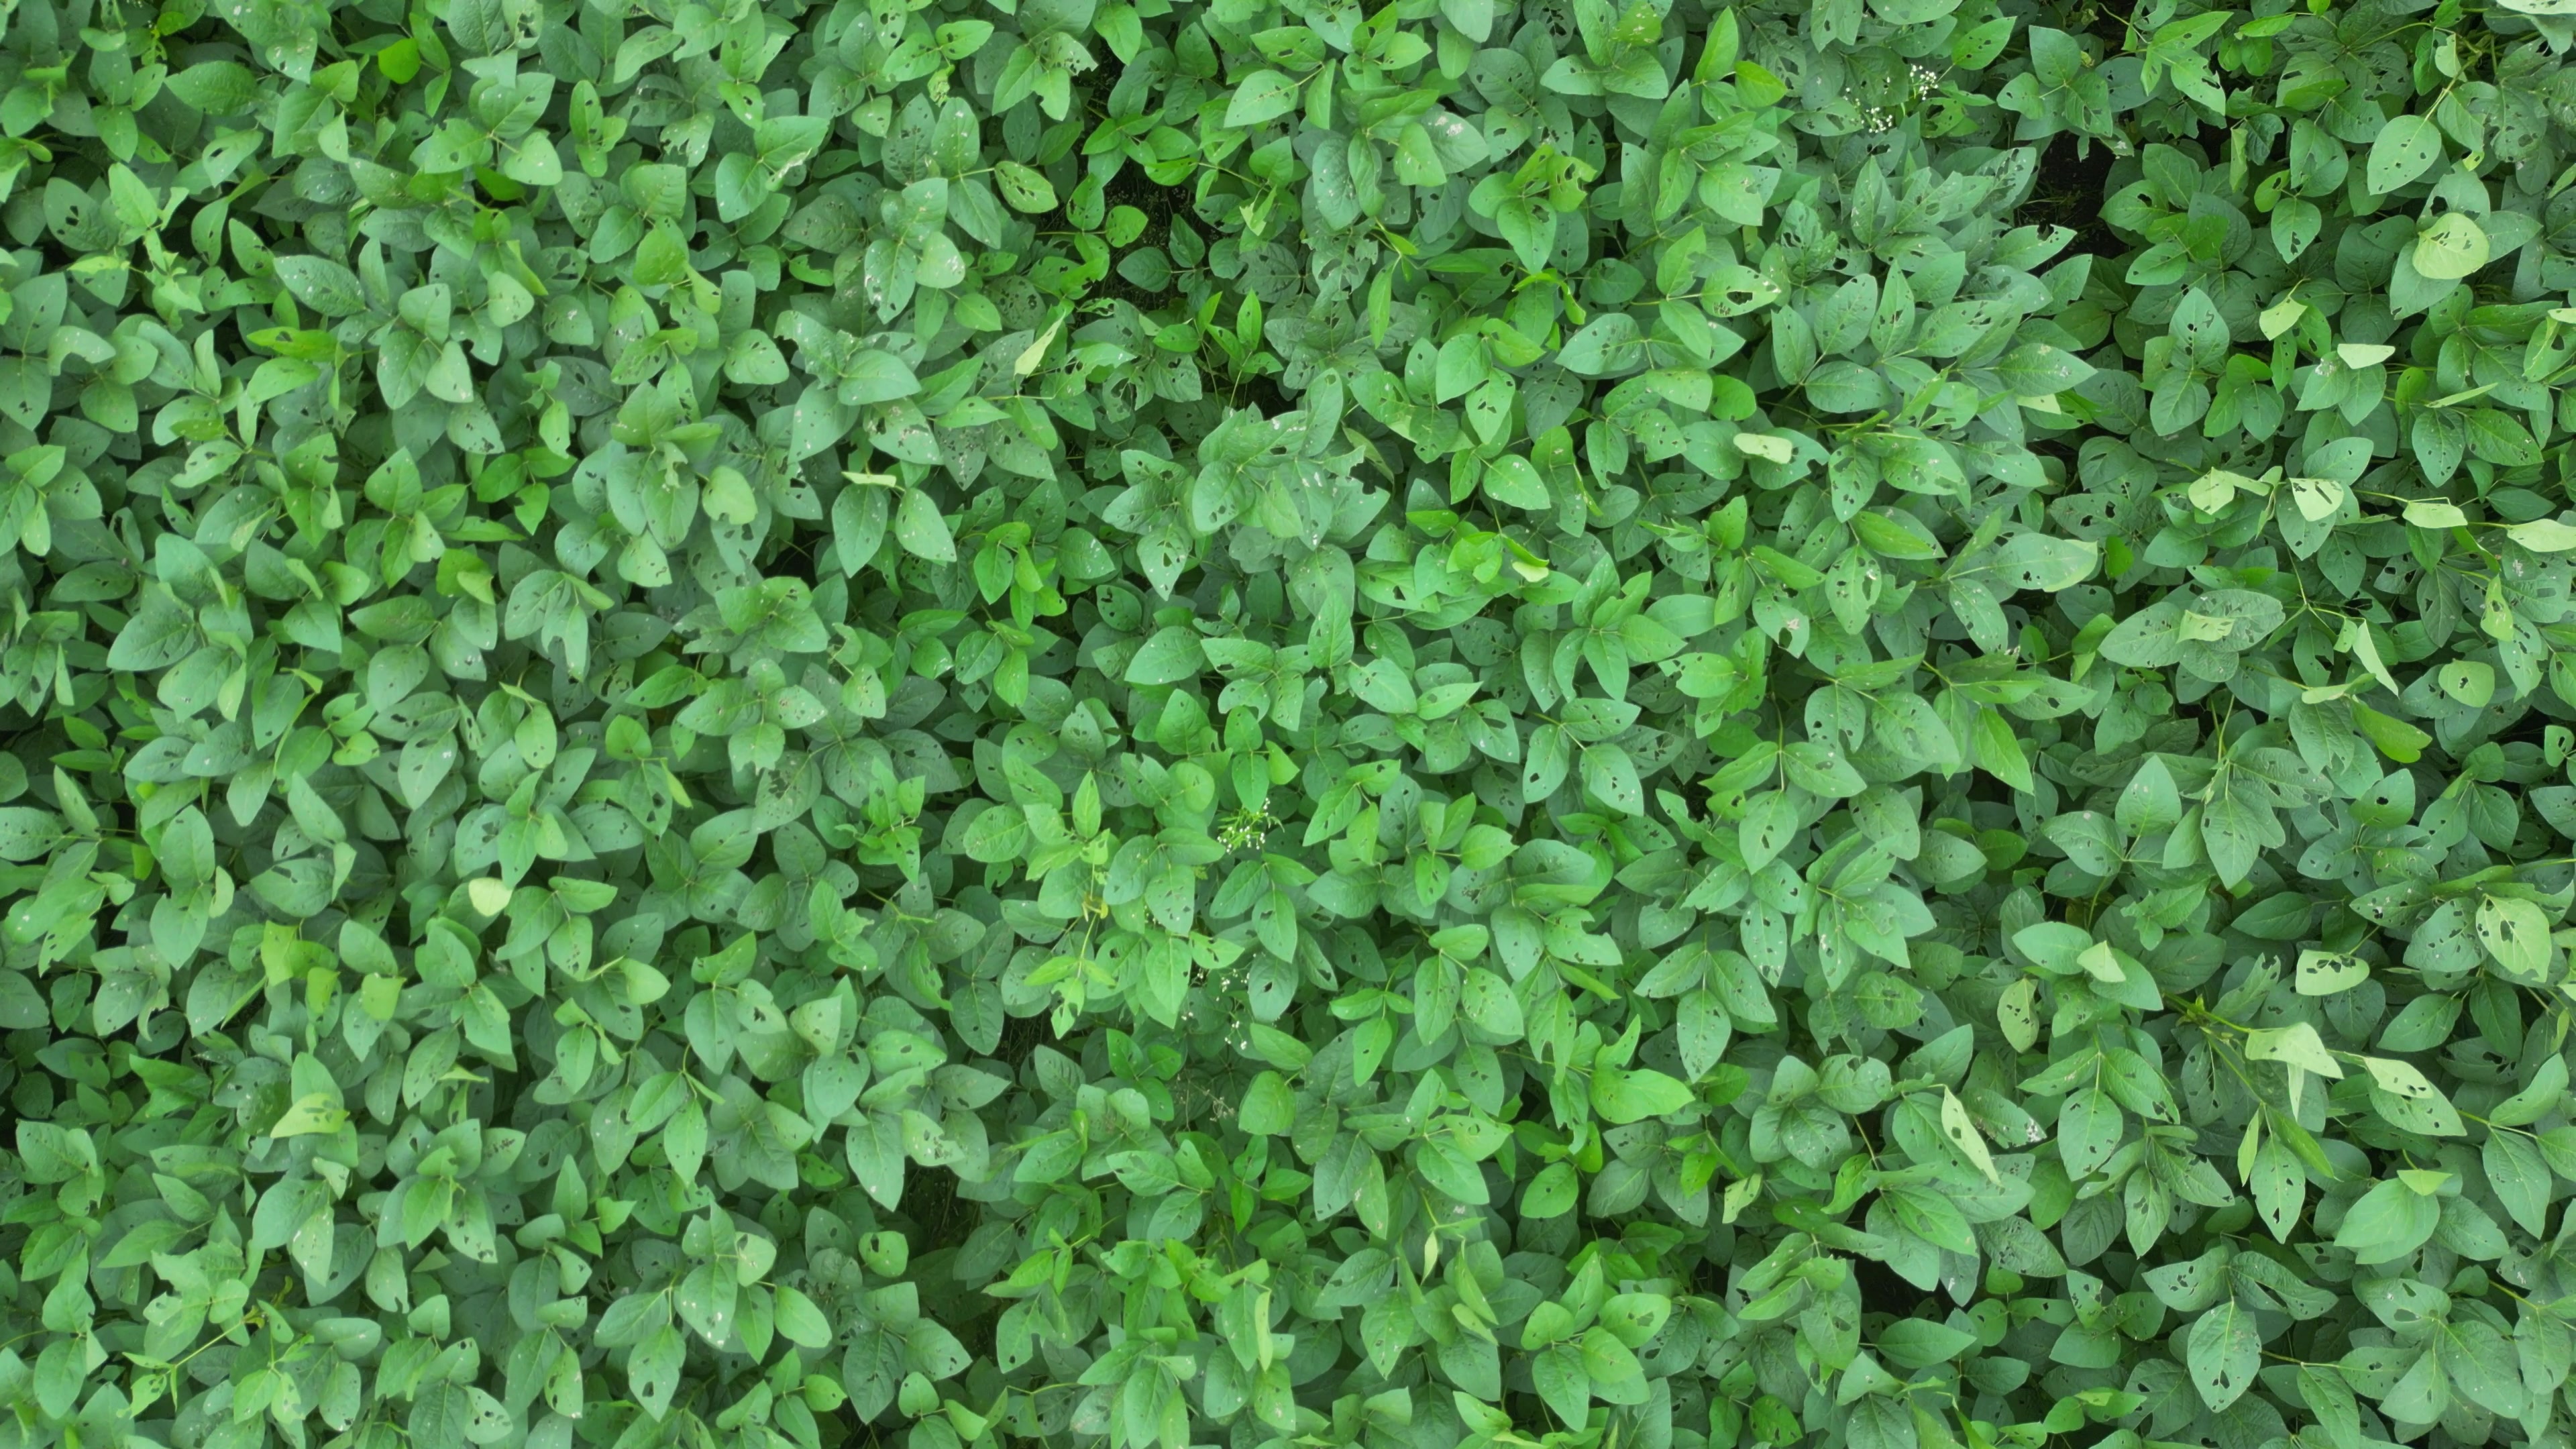
Label: Semilooper_Pest